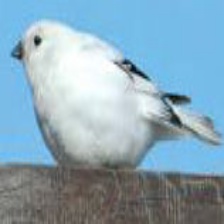
Species: MCKAYS BUNTING
Scientific name: PLECTROPHENAX HYPERBOREUS
ImageNet parent category: indigo_bunting